Mycology

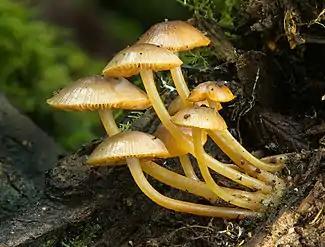
Mature Mycena leaiana, a kind of Mushroom, in Mount Field National Park.

Mycology is the branch of biology concerned with the study of fungi, including their taxonomy, genetics, biochemical properties, and use by humans. Fungi can be a source of tinder, food, traditional medicine, as well as entheogens, poison, and infection. Yeasts are among the most heavily utilized members of the fungus kingdom, particularly in food manufacturing.